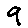
Label: 9